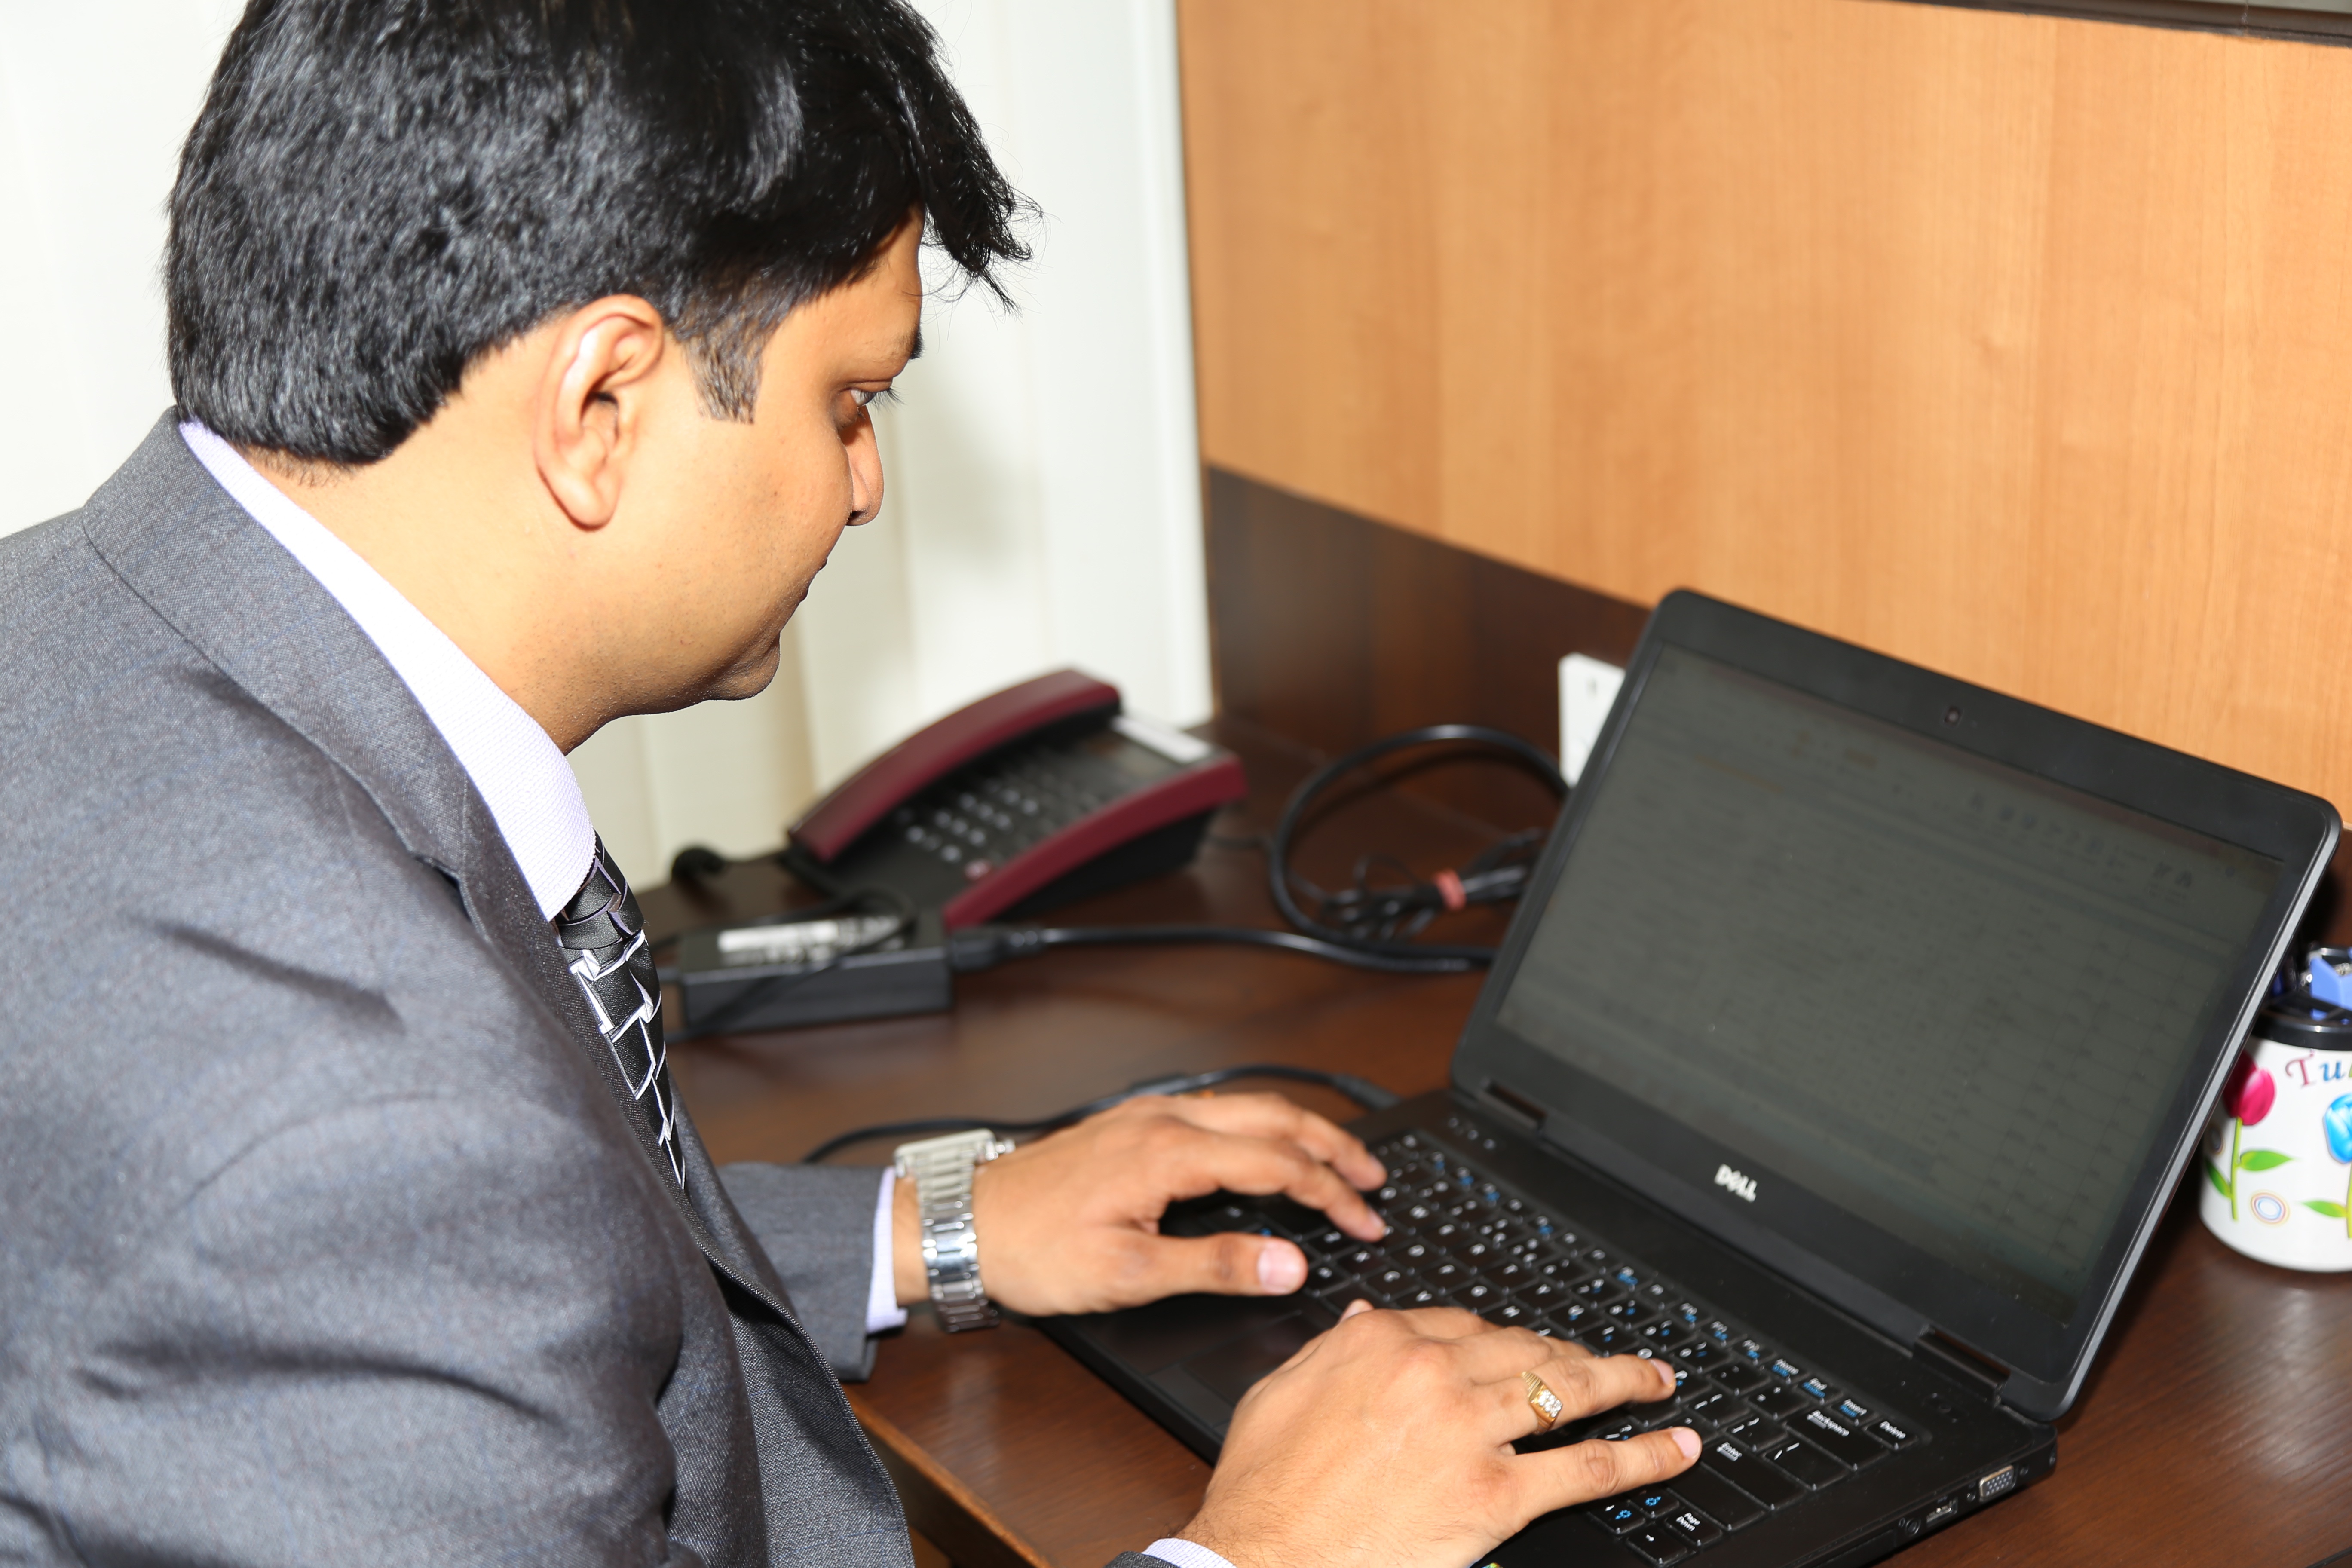
laptop, desk, computer, writing, work, man, table, person, people, technology, male, internet, young, sitting, corporate, office, professional, business, conversation, worker, job, businessman, executive, manager, businesspeople